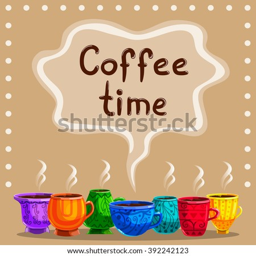
card with a cup of hot coffee .